Anthony Michael Juliano

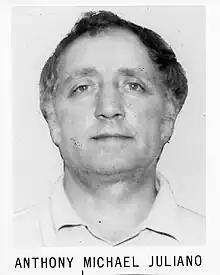

Anthony Michael Juliano (September 24, 1922 – August 20, 2001) was an American thief who was responsible for at least 27 bank robberies in Boston and New York between 1973 and 1975. He was eventually issued a federal warrant in Brooklyn on November 11, 1975, which charged him with conspiracy to commit bank robbery. After a second warrant was issued on November 28, regarding the violation of terms of release from a previous federal prison sentence, he came under the attention of federal authorities and was officially listed on the FBI's Ten Most Wanted list on March 15, 1976.